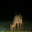
Label: deer